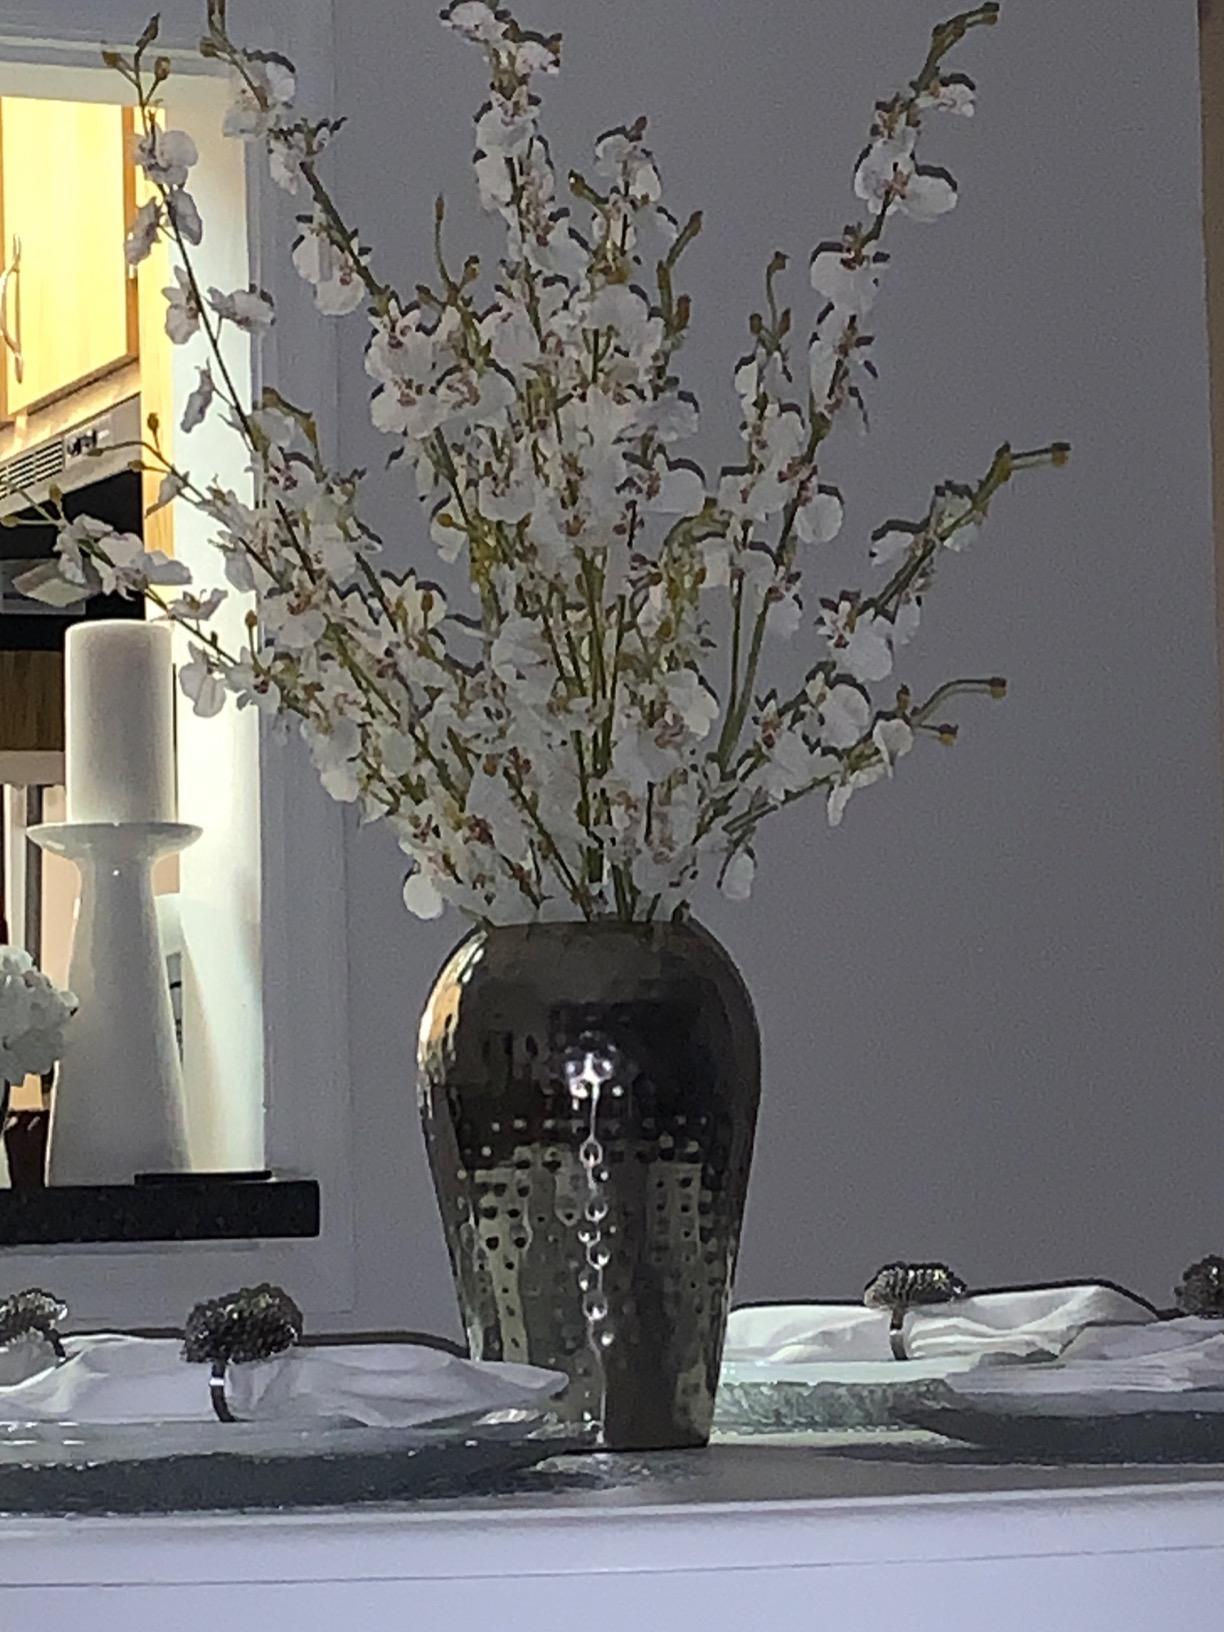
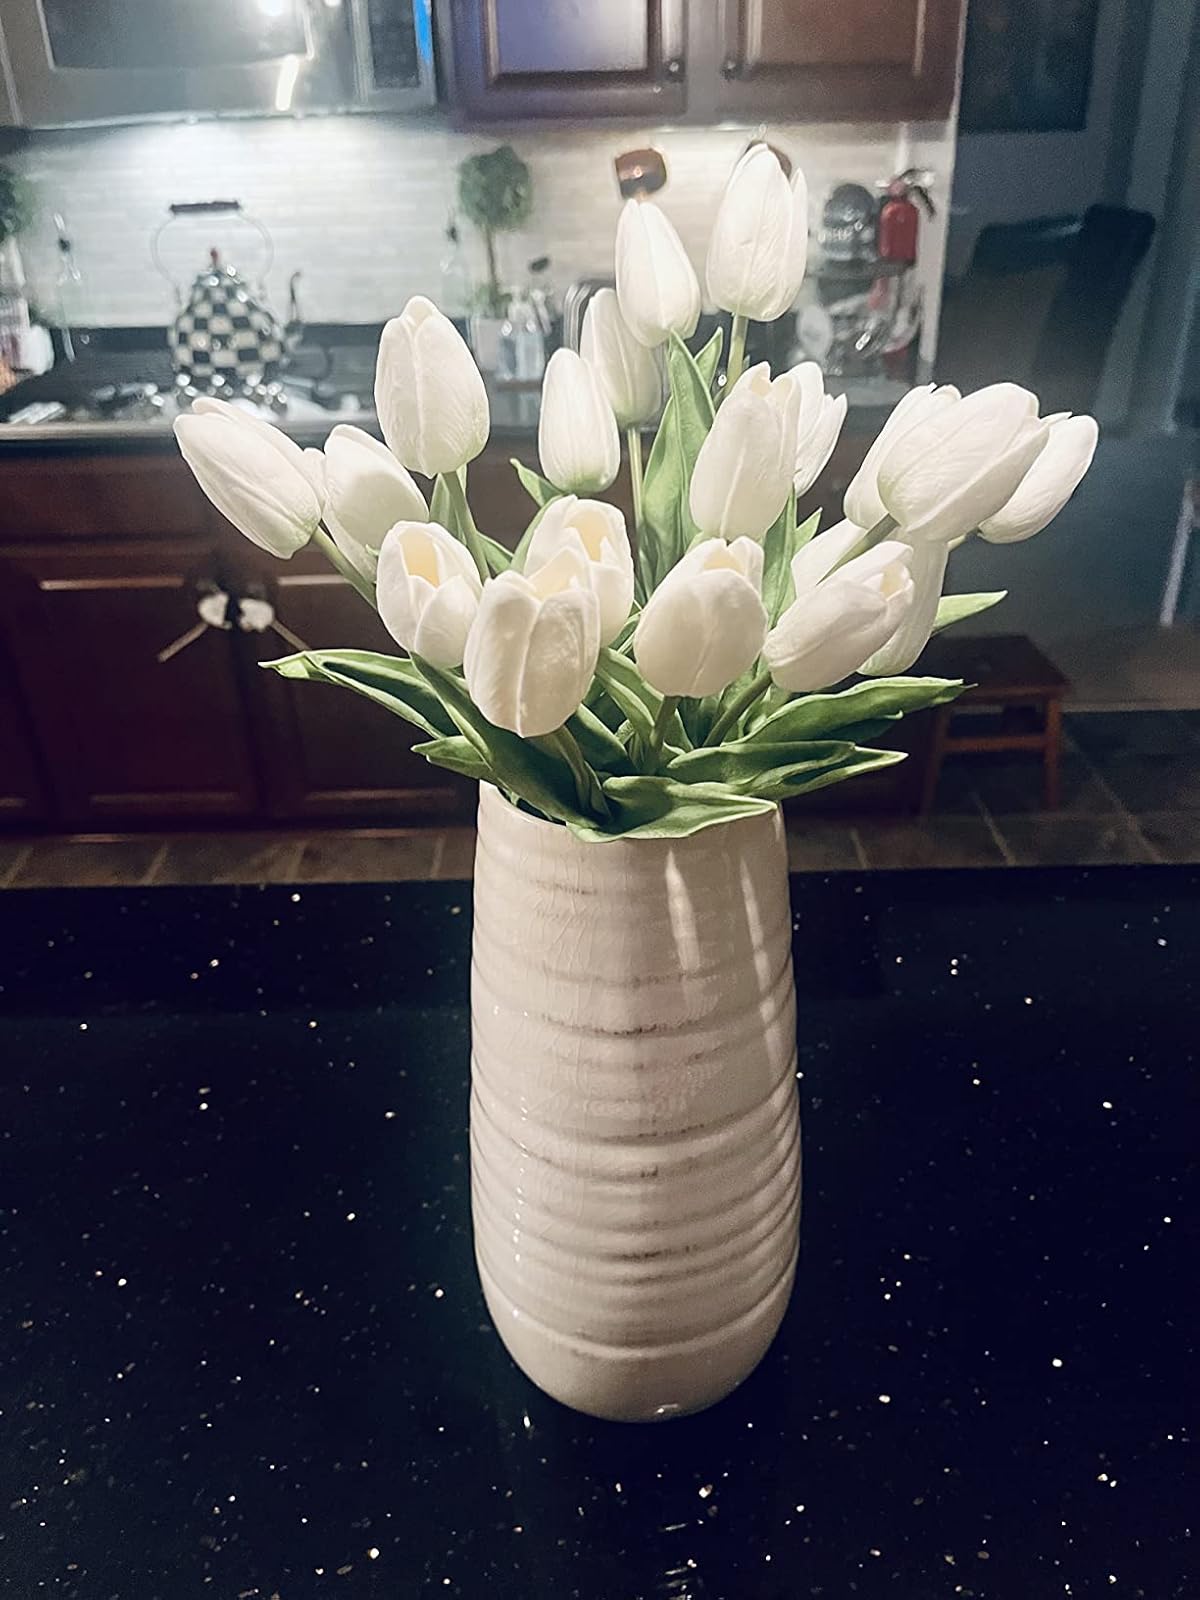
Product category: vase
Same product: no